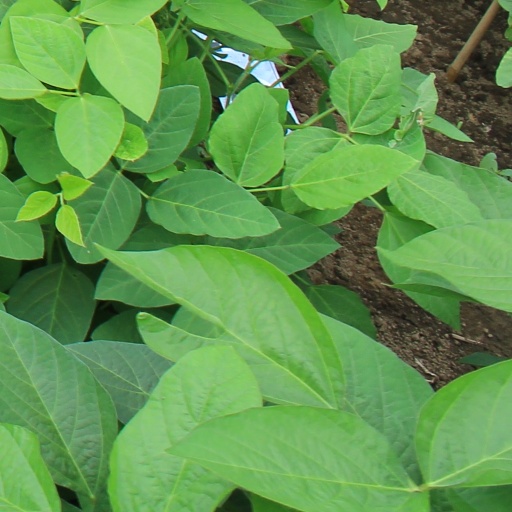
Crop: soybean